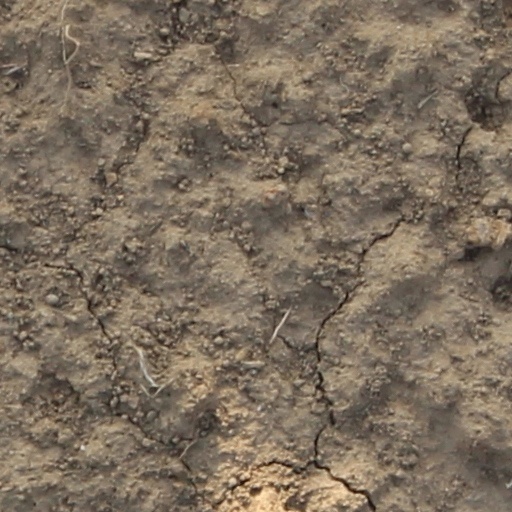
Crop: wheat